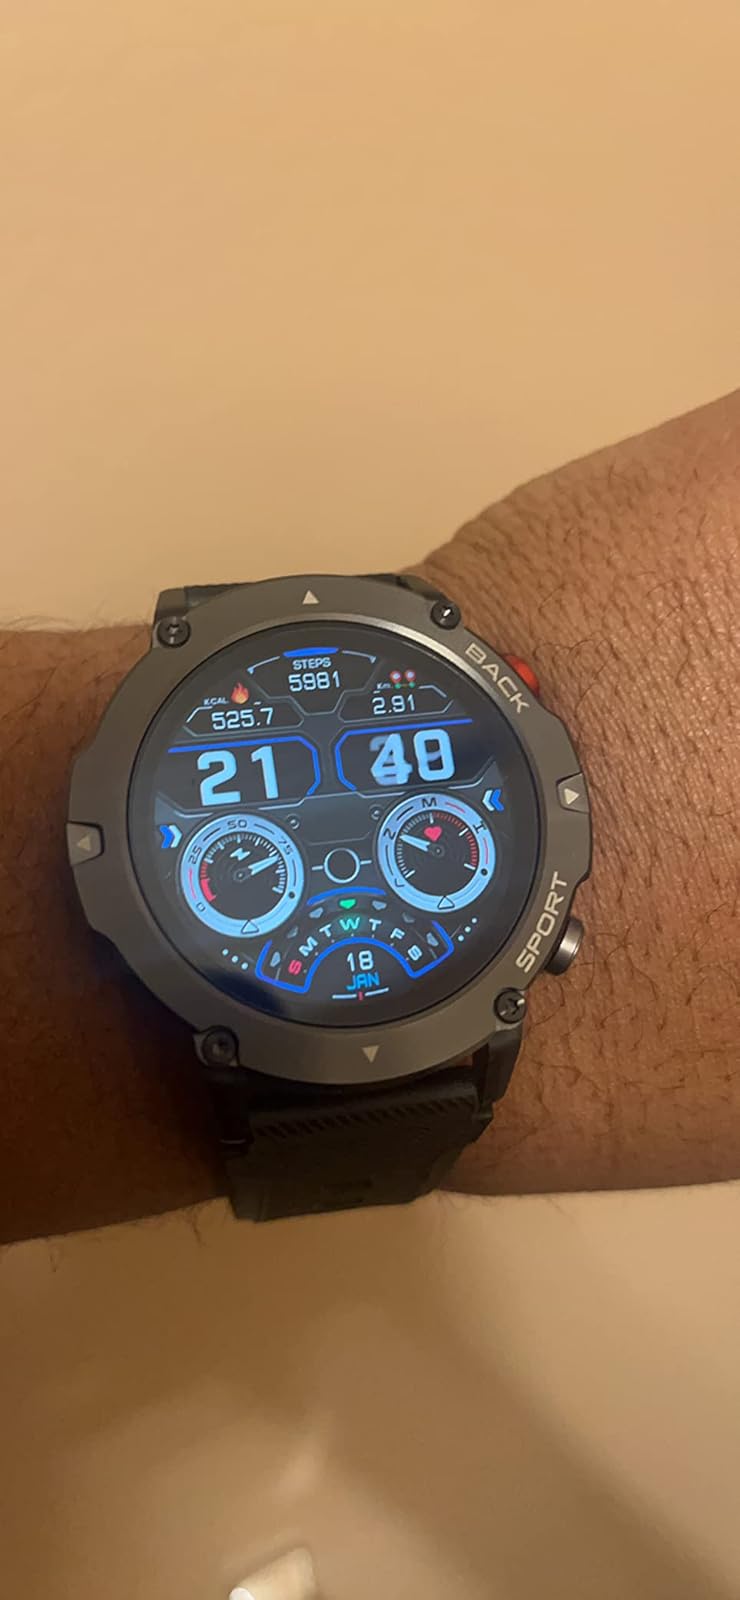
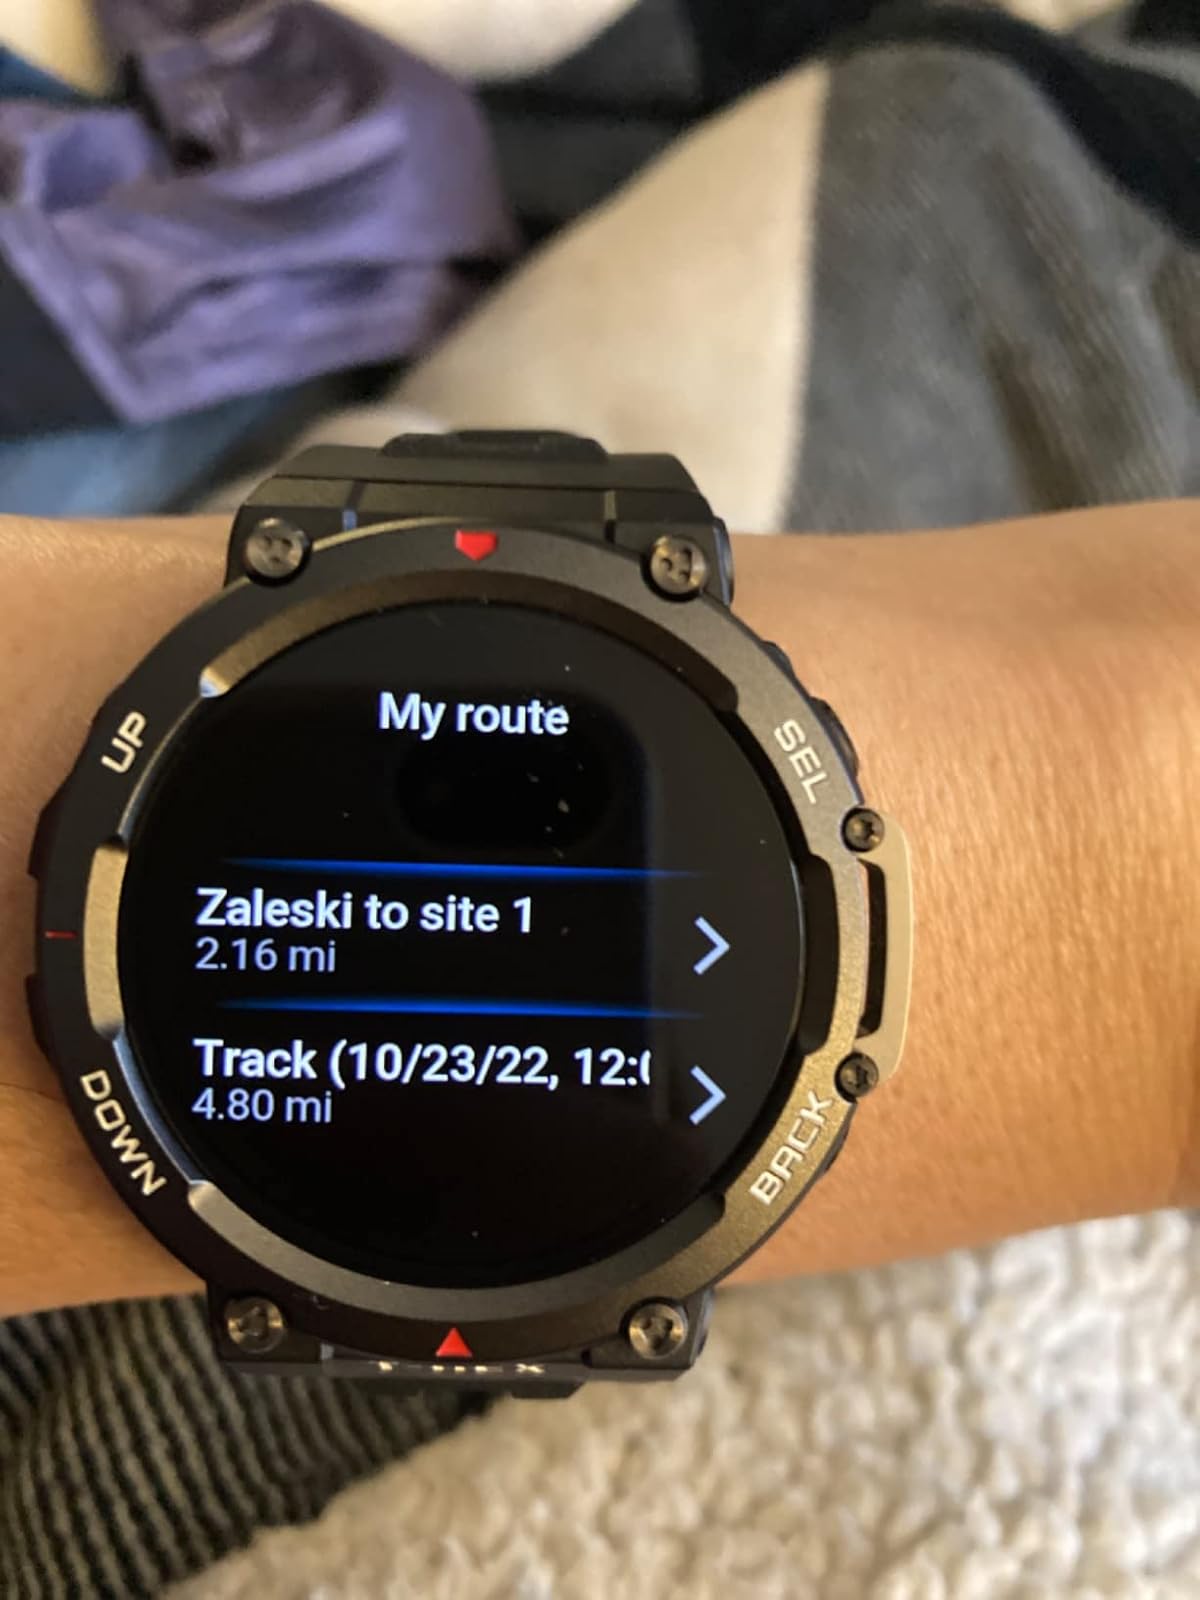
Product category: smartwatch
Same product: no